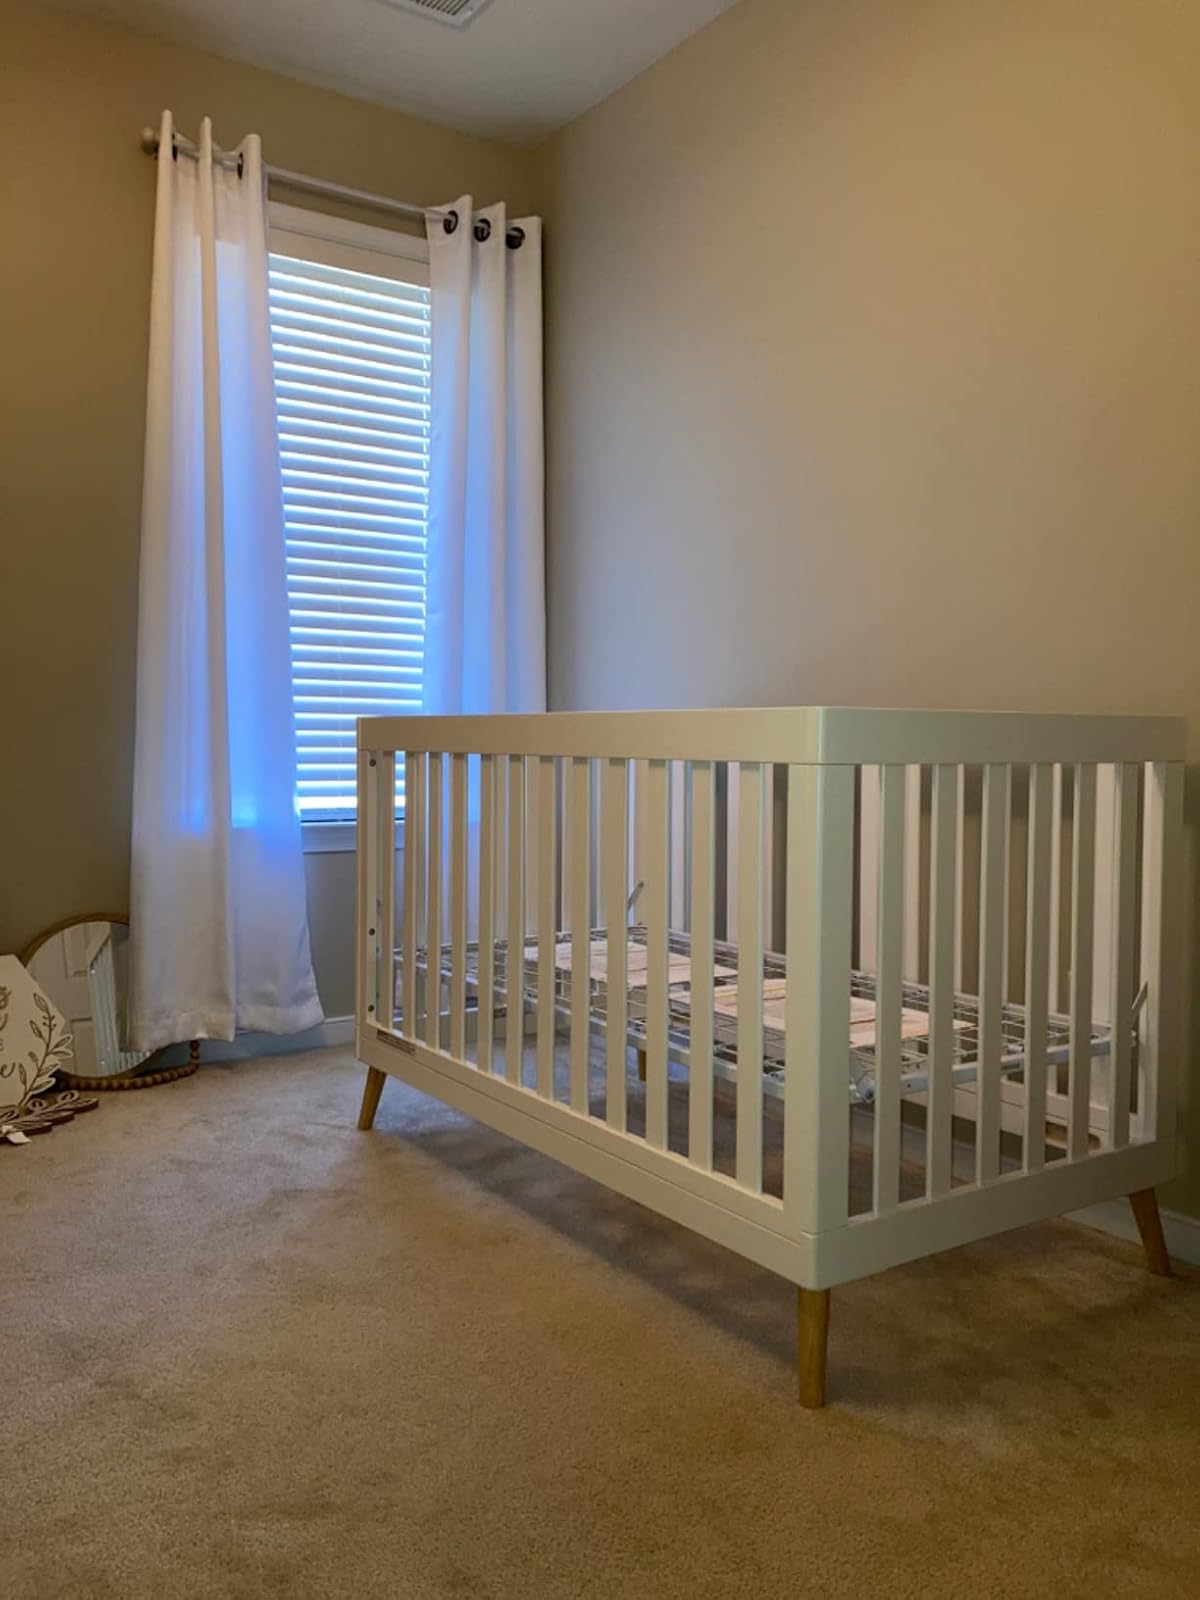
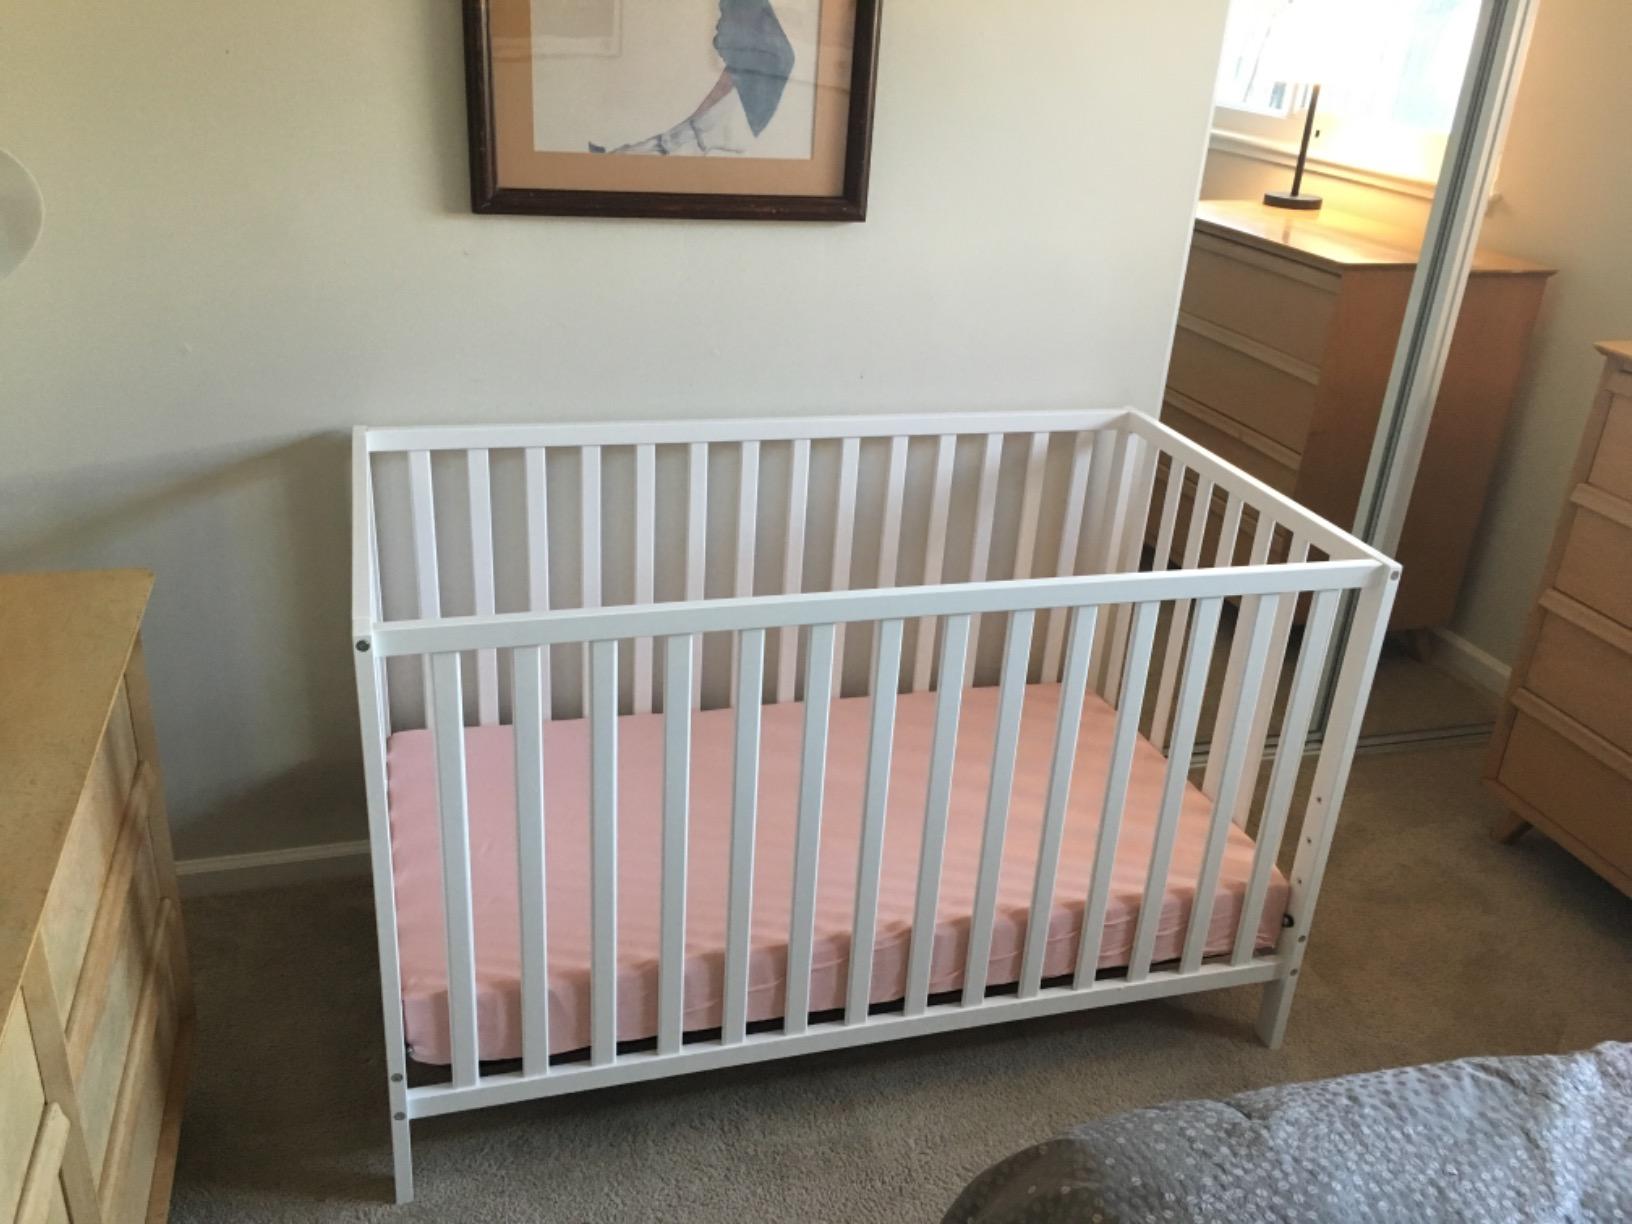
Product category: products_crib
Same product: no